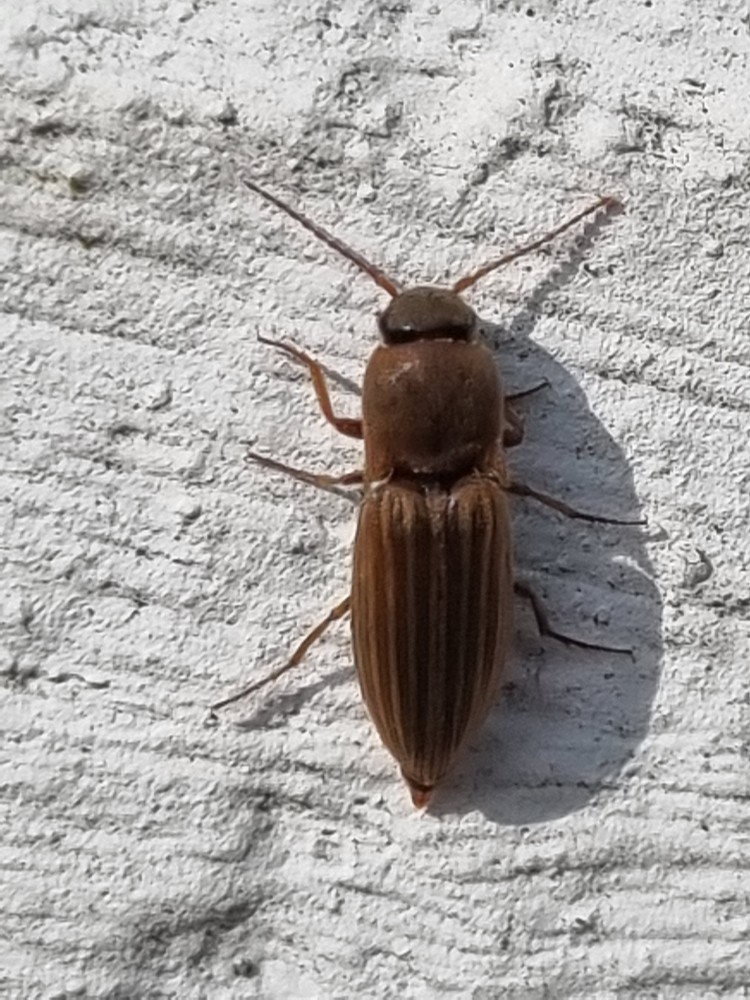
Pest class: clickbeetles_wireworms